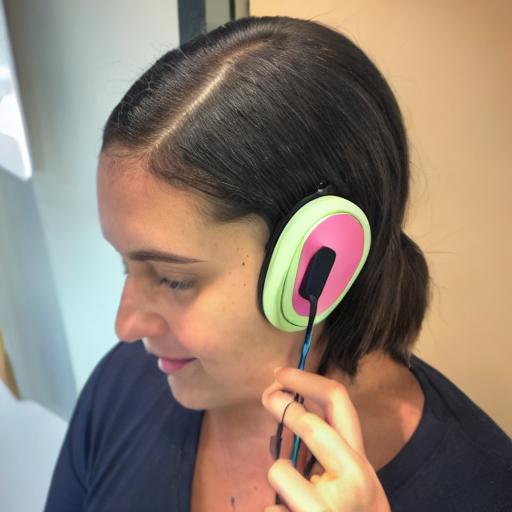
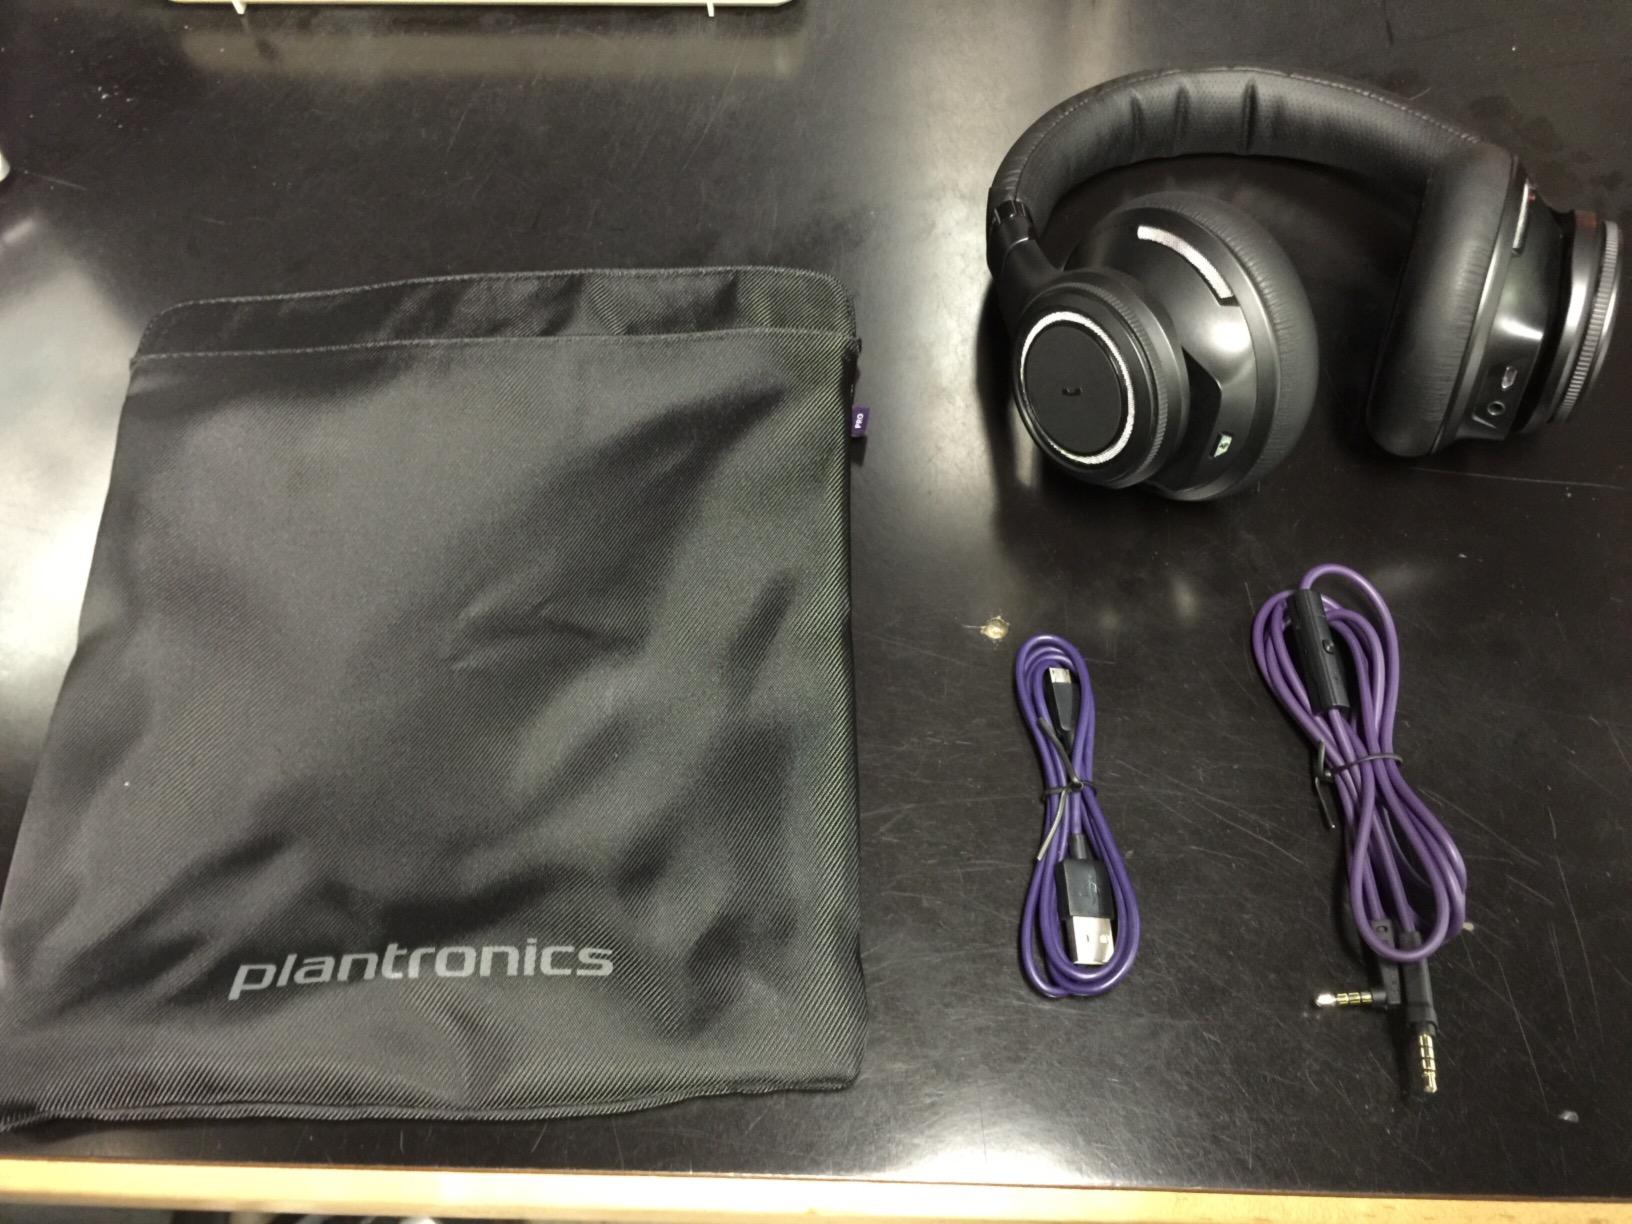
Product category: headphones
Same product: no